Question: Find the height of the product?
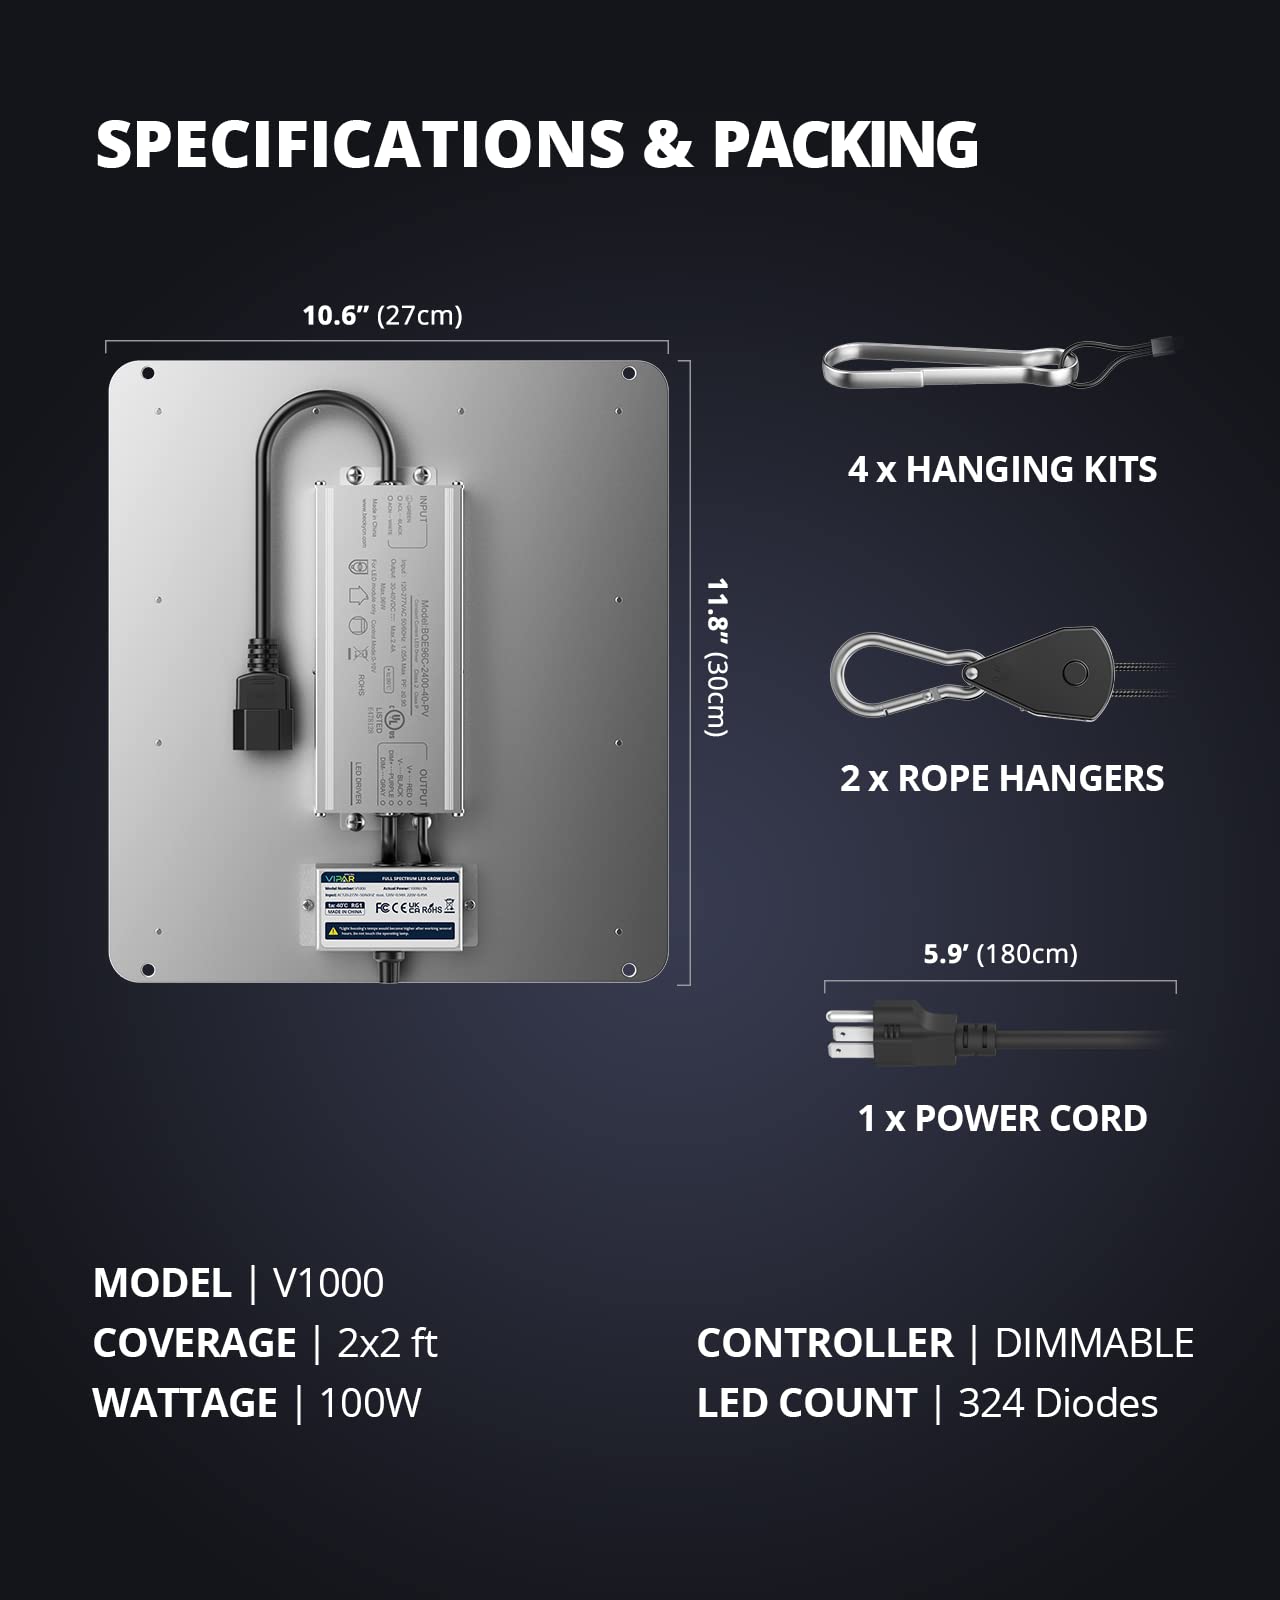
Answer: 11.8 inch